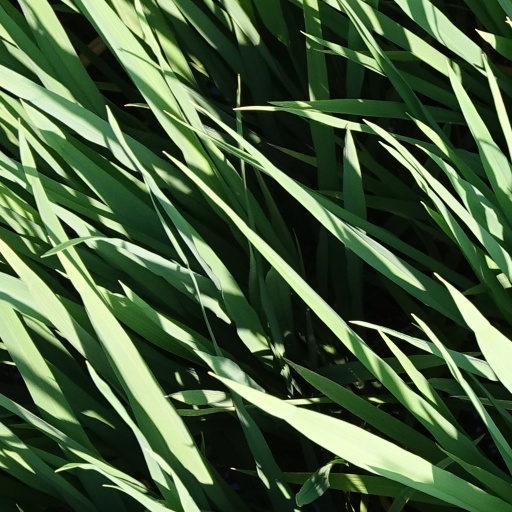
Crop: rice